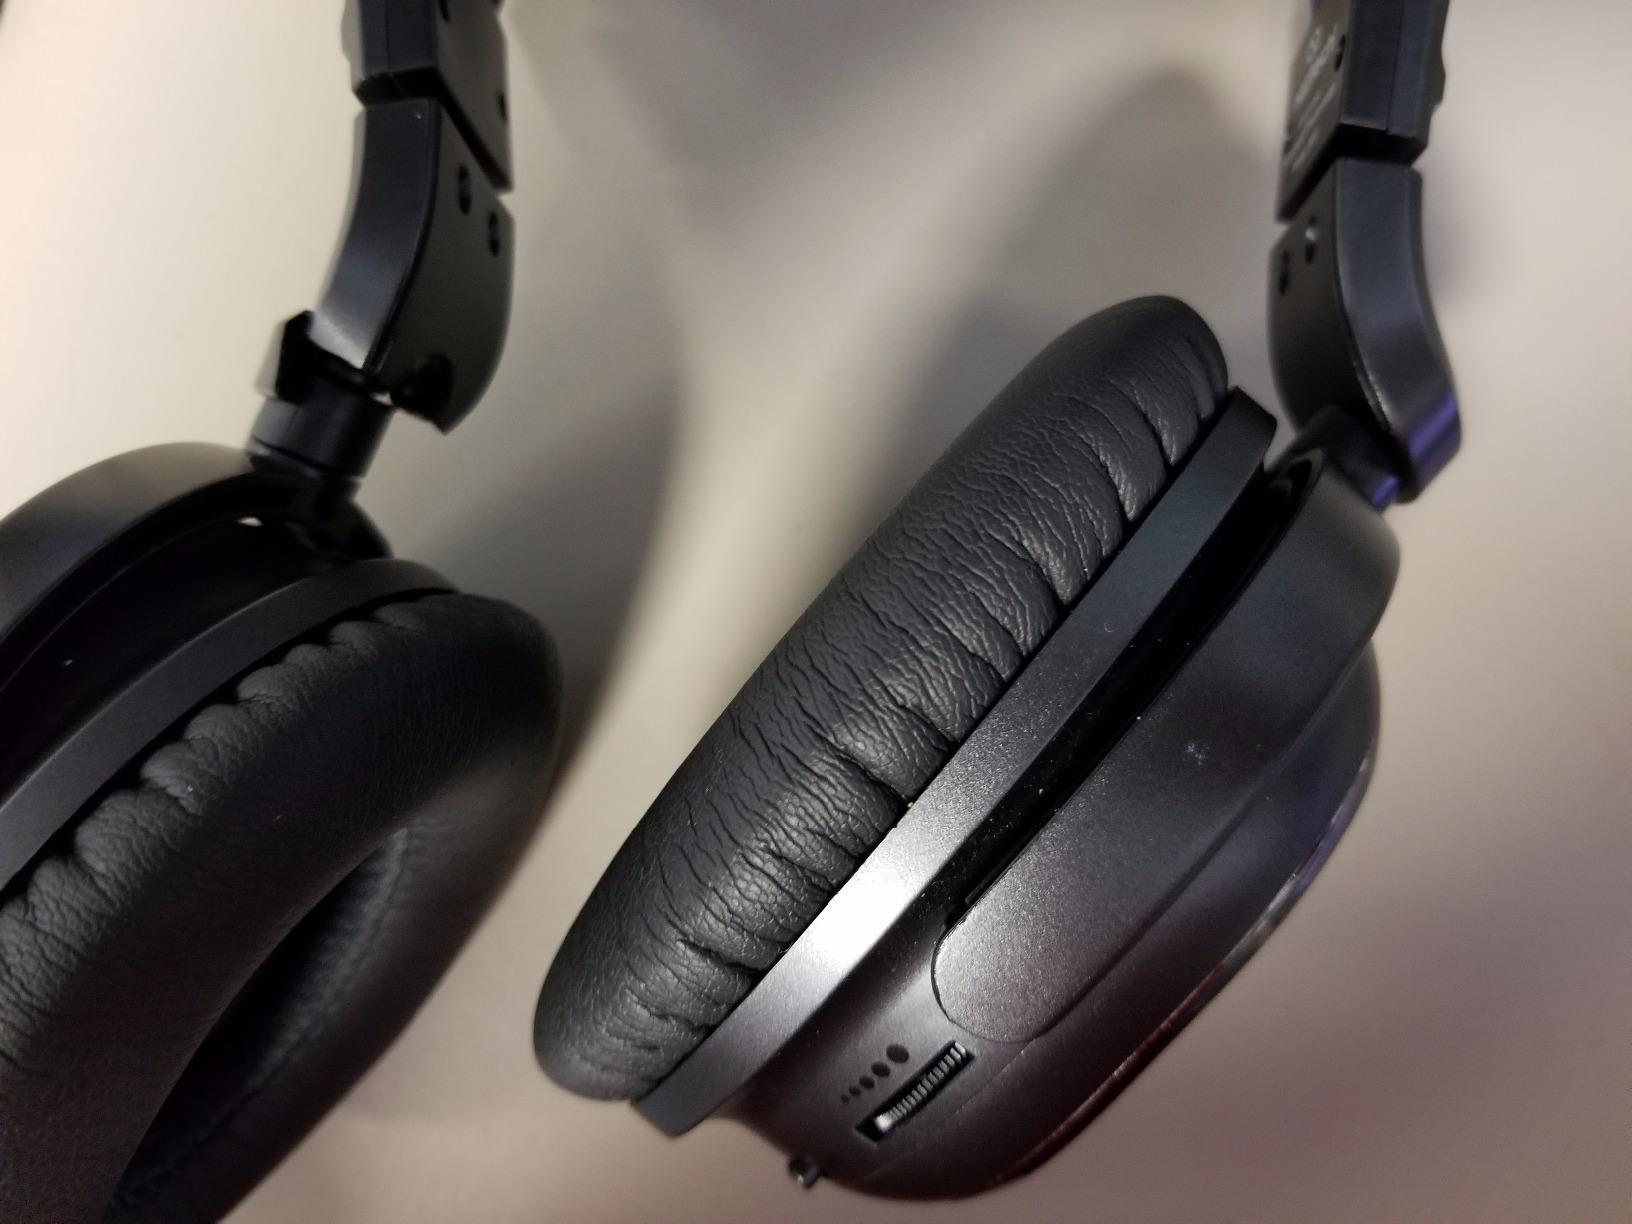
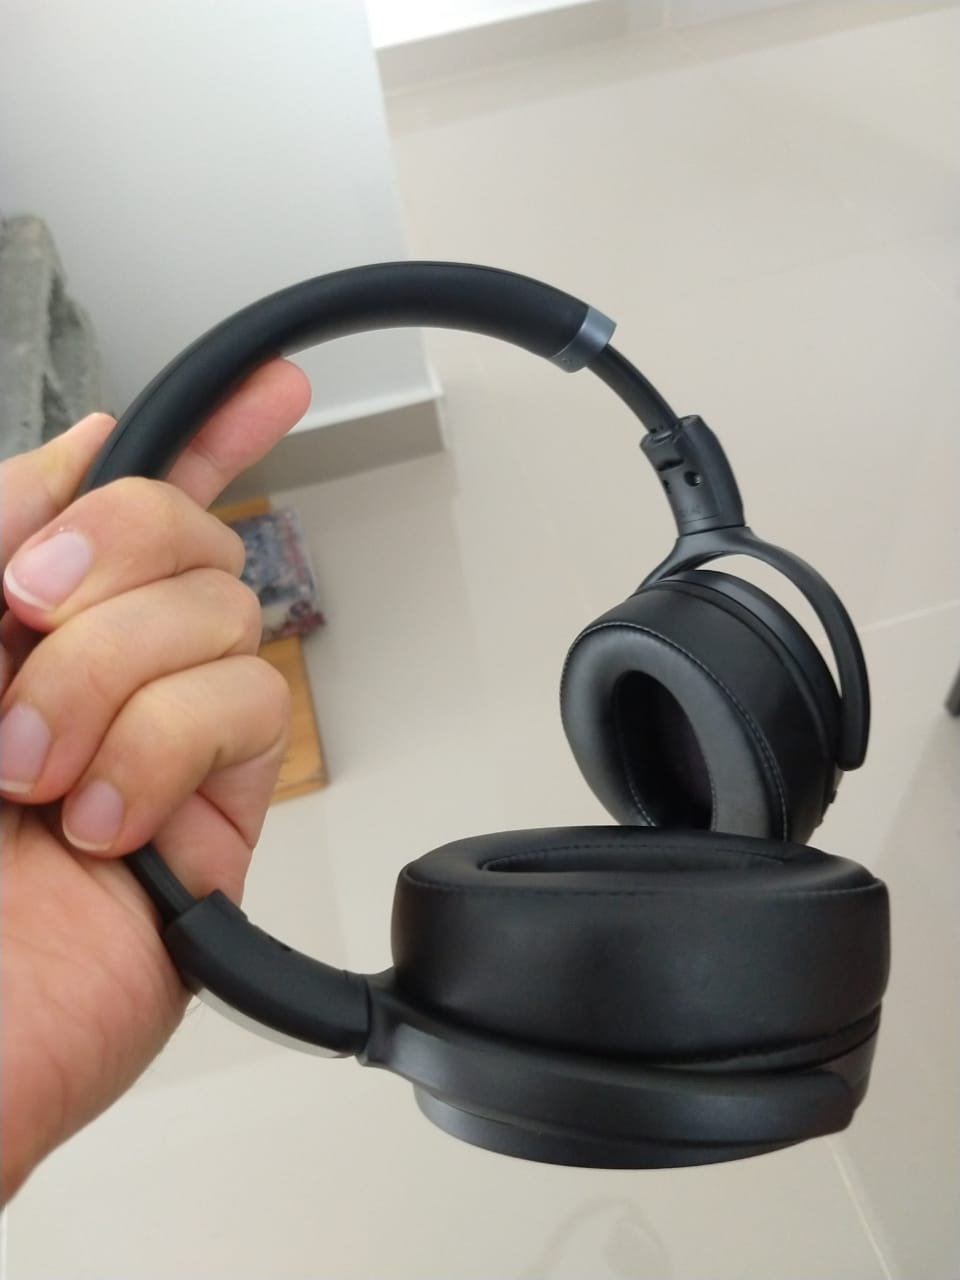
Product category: headphones
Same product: no